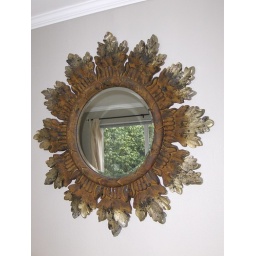
Beautiful wall mirror in a bettina finish. Light weight. Bought at a high-end gallery. 43&amp;quot; x 43&amp;quot;. $150.